Roof shingle

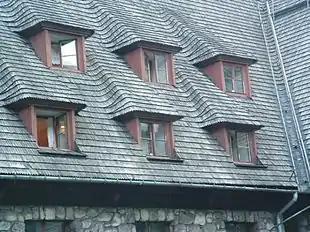
A shingle roof in Zakopane, Poland. With an area of (1½ acres), it was one of the largest wooden shingle roofs in Europe.

A roof’s shingles are a roof covering consisting of individual overlapping elements. These elements are typically flat, rectangular shapes laid in courses from the bottom edge of the roof up, with each successive course overlapping the joints below. Shingles are held by the roof rafters and are made of various materials such as wood, slate, flagstone, metal, plastic, and composite materials such as fibre cement and asphalt shingles. Ceramic roof tiles, which still dominate in Europe and some parts of Asia, are still usually called tiles. Roof shingles may deteriorate faster and need to repel more water than wall shingles. They are a very common roofing material in the United States.